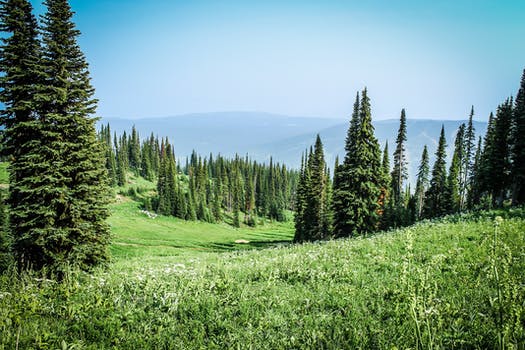
Label: No Watermark